Search for Beauty

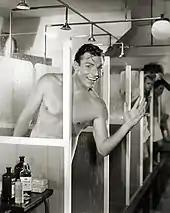
Buster Crabbe in a publicity still for the film.

To promote the film and to find some of the cast, Paramount sponsored a worldwide beauty contest. One of the winners, who made her first appearance in the film, was Ann Sheridan.